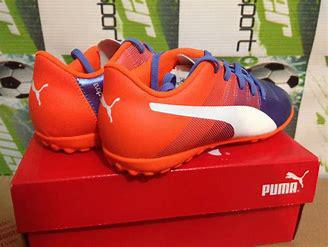
Brand: Puma
Model: 100